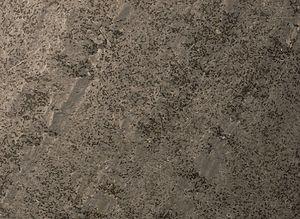
Schistes tachétes de Theuma (Theuma, Saxe, Allemagne)